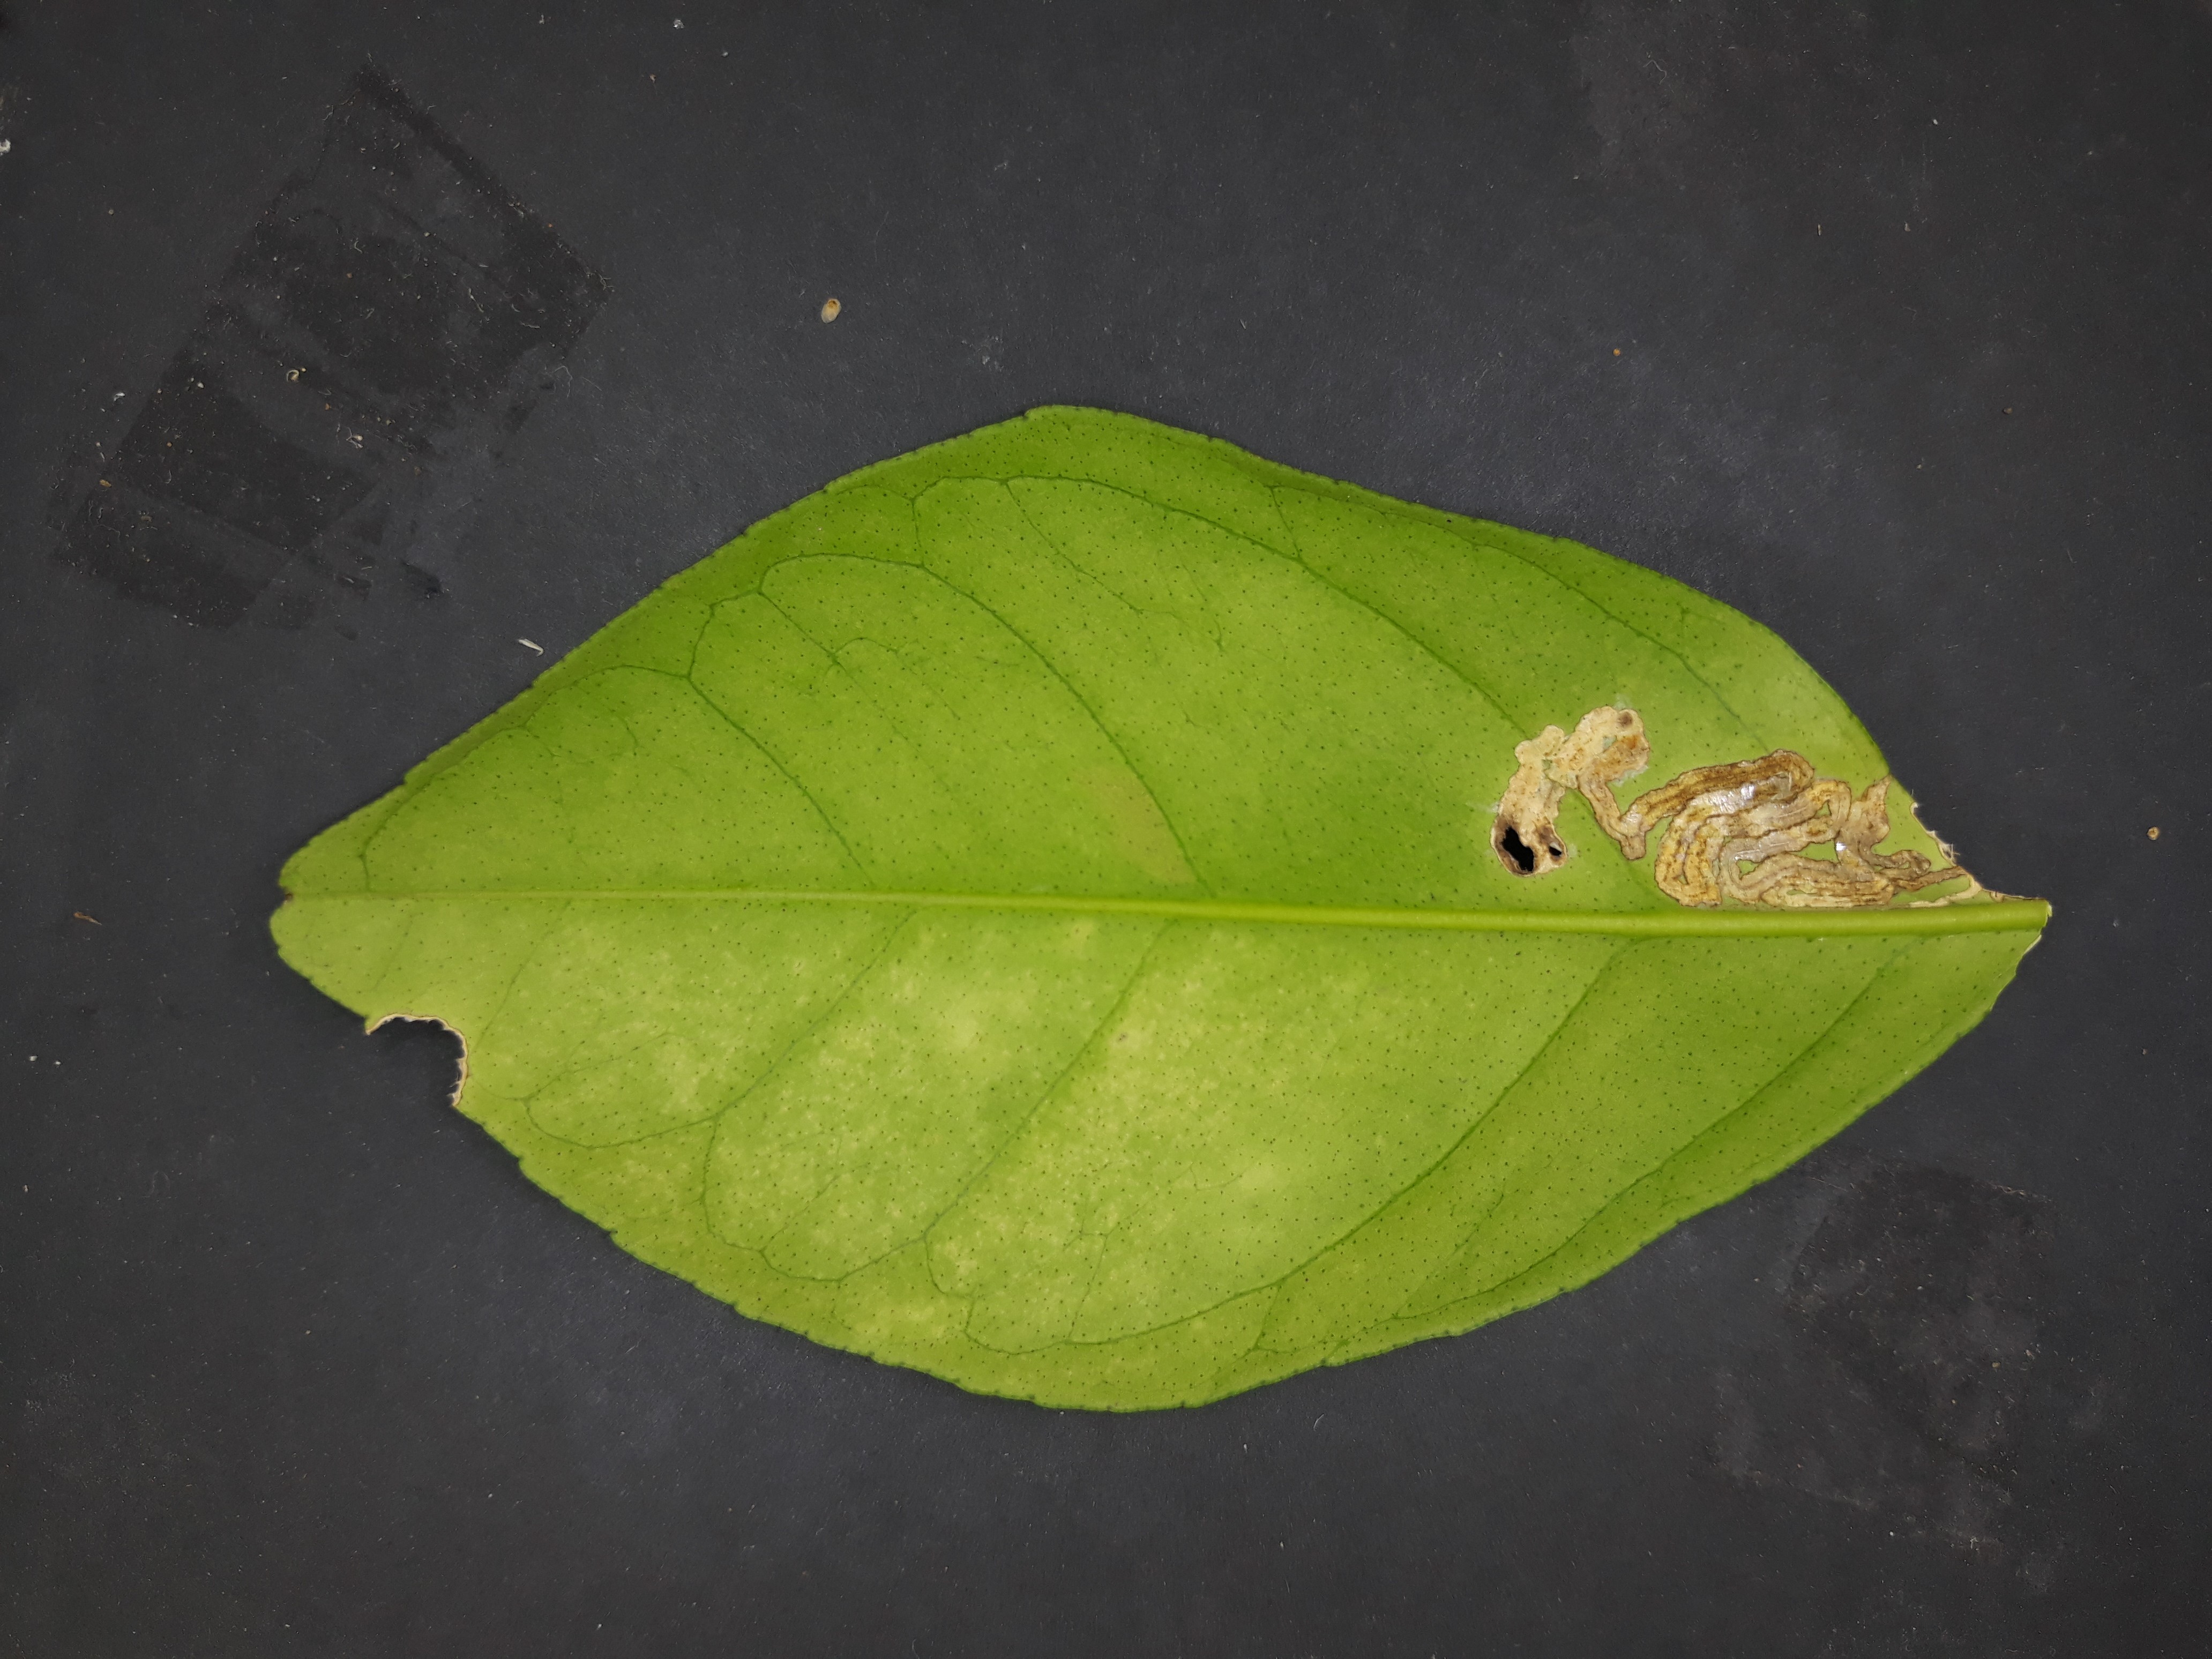
Label: Citrus_leafminer